Christin Stewart

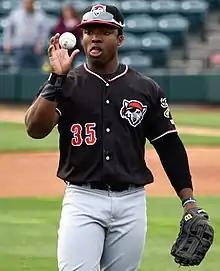
Stewart with the Erie SeaWolves in 2017

Christin Gaylin Harris Stewart (born December 10, 1993) is an American former professional baseball outfielder. He played college baseball for the University of Tennessee, and played in Major League Baseball (MLB) for the Detroit Tigers. The Tigers drafted him in the 34th overall in the first round of the 2015 Major League Baseball draft. "Baseball America" wrote that he has a "physical frame and produces above-average bat speed (that) combined with the natural leverage in his swing, translates into plus raw power".